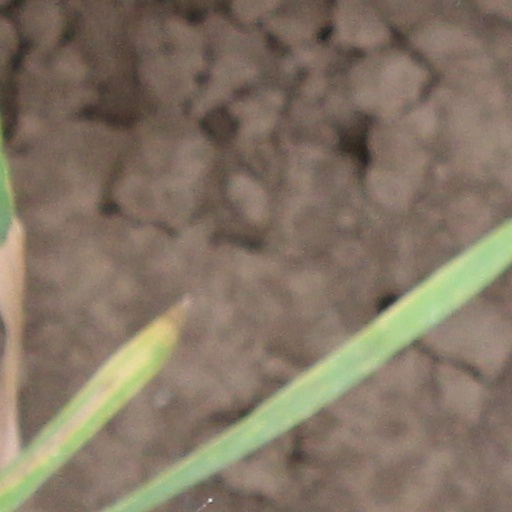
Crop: wheat